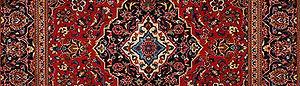
L'Art iranien regroupe la production artistique de l'Iran et l'ancienne Perse. Cela inclut de nombreuses disciplines comme la poésie, l'architecture, la mosaïque, la miniature persane, le tissage, la poterie, la calligraphie, les travaux du métal et de la pierre.